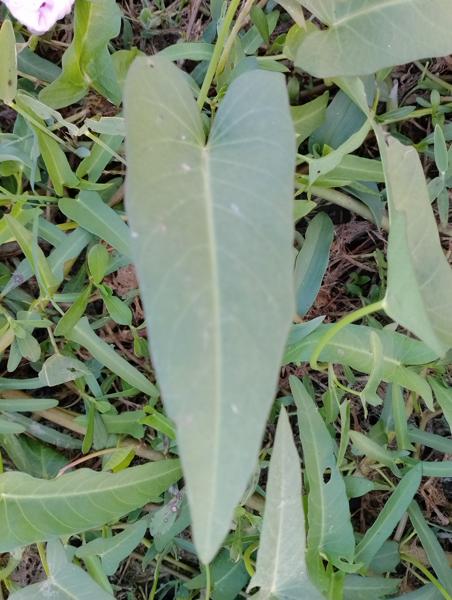
Weed species: Ipomoea aquatic